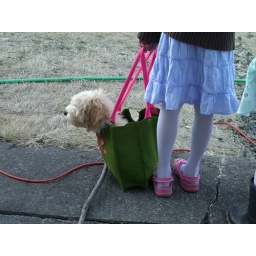
dog in a bag